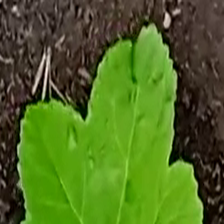
Weed species: Little_Mallow(Malva parviflora)